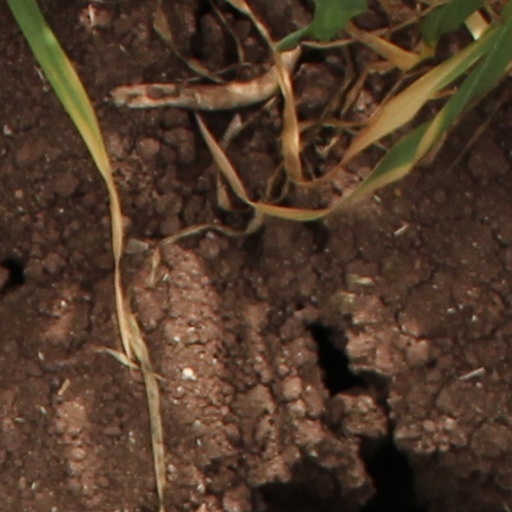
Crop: wheat